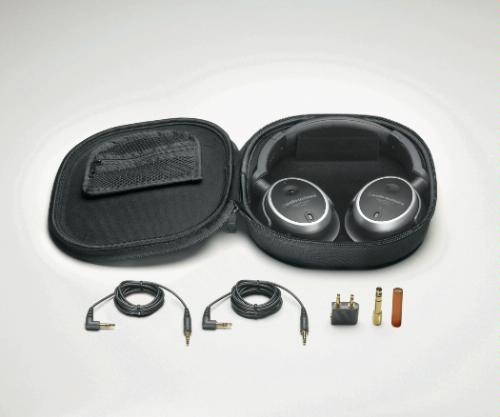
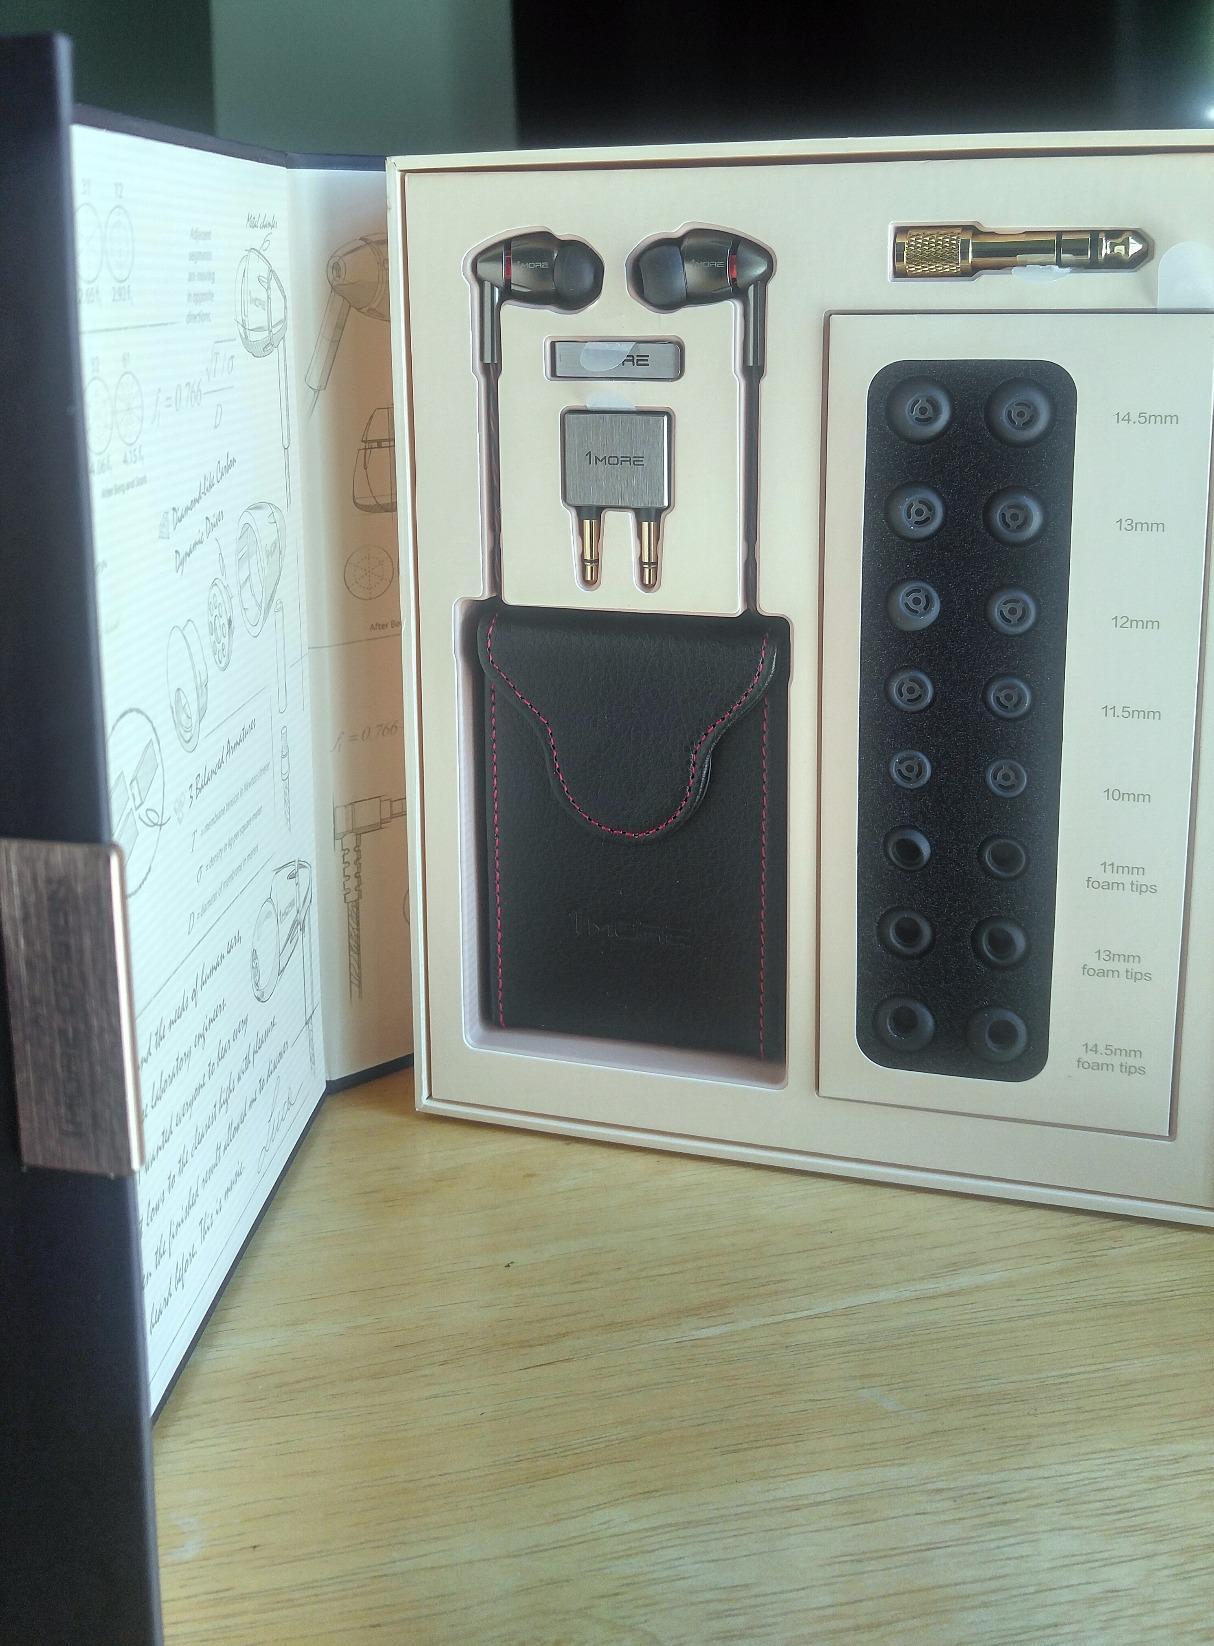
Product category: headphones
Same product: no